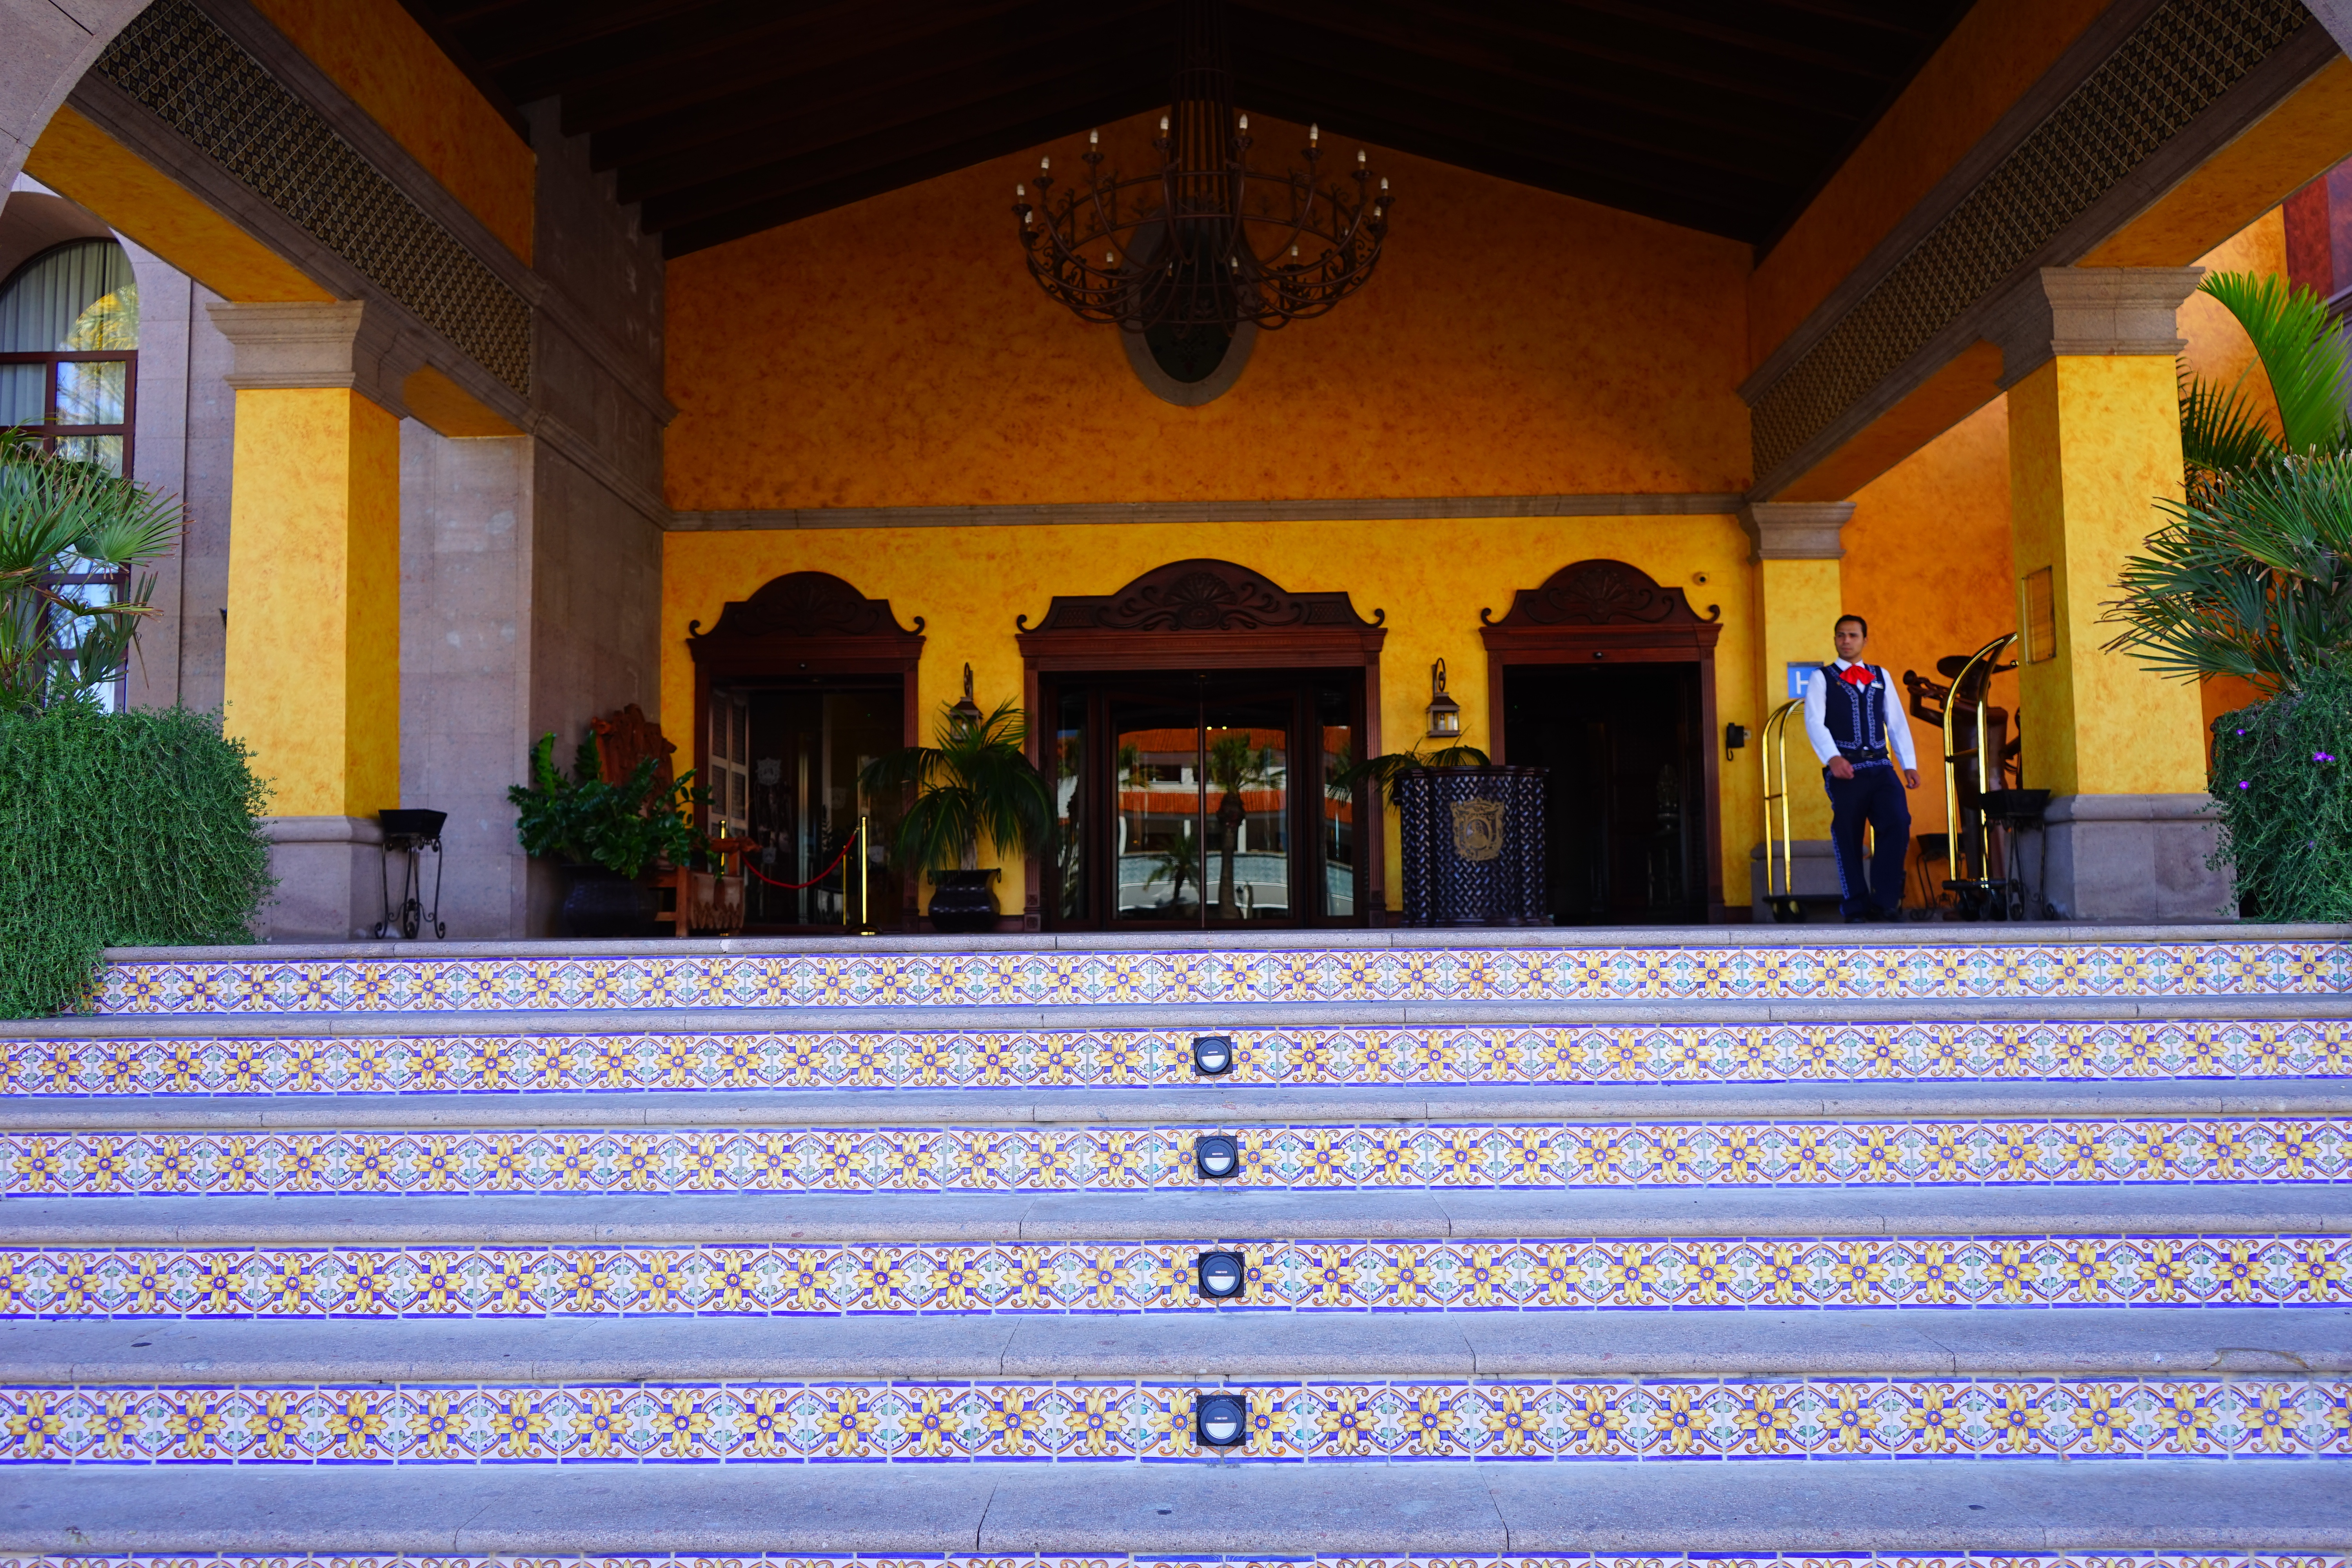
mansion, palace, place of worship, luxury, temple, stairs, hotel, shrine, entree, tenerife, estate, noble, hacienda, arona, nobel, canary islands, holiday destination, nobel hotel, holiday resort, hotel complex, entrance hall, coastal village, playa de las americas, holiday apartment complex, europe villa cortes hotel, europe villa cortes